Fuegian dog

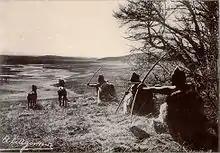
Selkʼnam hunting together with Fuegian dogs.

Fuegian dogs had erect ears, sharp snout, longer straight fur, and a thick tail and were tawny-colored or entirely white. Surviving images show them to be a similar size to the wild culpeo, which weighs , or roughly the size of a Shetland Sheepdog. Samuel Kirkland Lothrop reported that their height ranged from 11 to 20 inches, while Ricardo E. Latcham reported them as being over . Gauchos called these foxes "maned dogs" because of their resemblance to the maned wolf. Lucas Bridges described the animals as like "a stunted cross between an Alsatian police dog and a wolf".